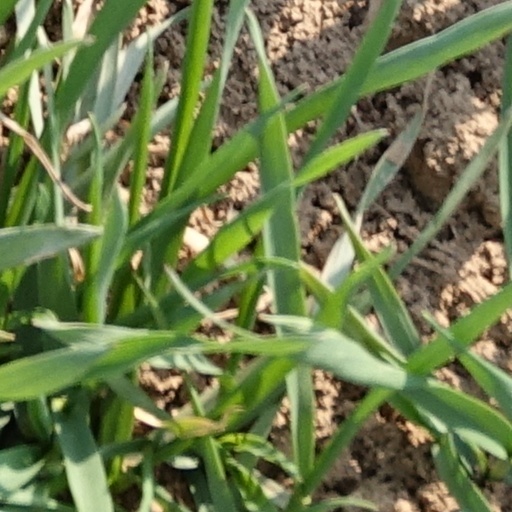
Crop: wheat